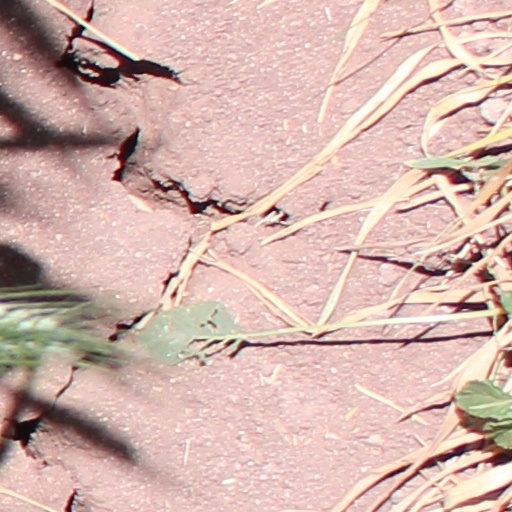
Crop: wheat